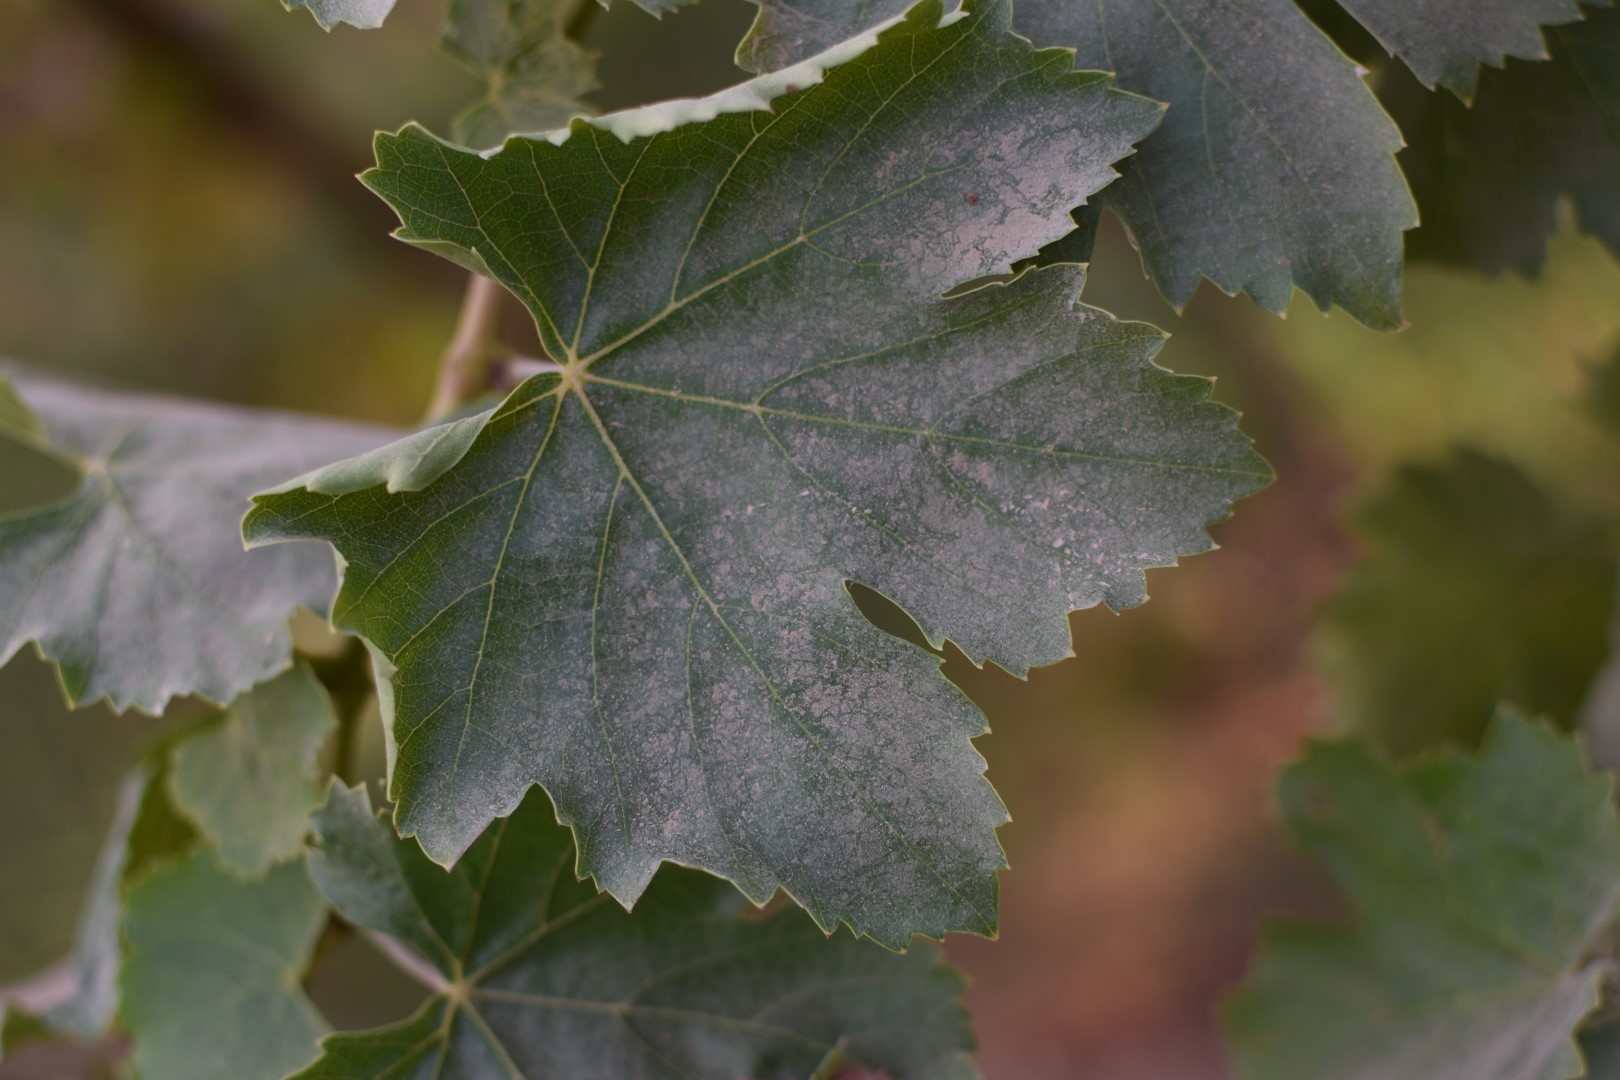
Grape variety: Thompson Seedless